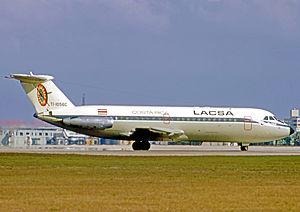
Avianca Costa Rica, anciennement Lineas Aereas Costarricenses SA ou LACSA, est la compagnie aérienne du Costa Rica. Elle assure des vols commerciaux vers 35 destinations en Amérique Centrale, du Nord et du Sud, depuis sa plate-forme de correspondance qui se trouve à l'aéroport international Juan Santamaría de San José. Lorsqu'elle était filiale du Grupo TACA, elle était connue sous le nom de TACA/LACSA. Depuis mai 2013, lorsque le groupe TACA est vendu, Avianca Costa Rica devient une des 7 Compagnie aérienne porte-drapeau au sein du groupe AviancaTaca.